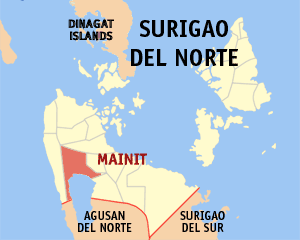
Mainit est une localité de la province de Surigao du Nord, aux Philippines. En 2015, elle compte 26 741 habitants.